Phoenix (spacecraft)

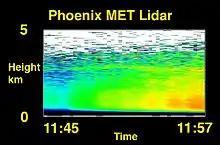
Contour plot of second lidar operation. The colors show evolution of dust passing overhead with time (red/orange: more dust, blue/green: less dust)

There are three temperature sensors (thermocouples) on a vertical mast (shown in its stowed position) at heights of approximately above the lander deck. The sensors were referenced to a measurement of absolute temperature at the base of the mast. A pressure sensor built by Finnish Meteorological Institute is located in the Payload Electronics Box, which sits on the surface of the deck, and houses the acquisition electronics for the MET payload. The Pressure and Temperature sensors commenced operations on Sol 0 (May 26, 2008) and operated continuously, sampling once every 2 seconds.